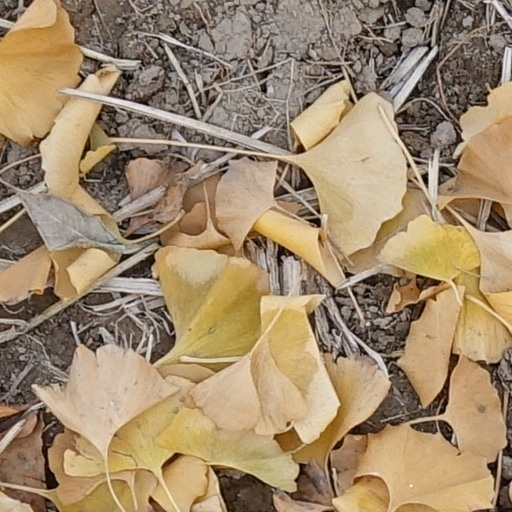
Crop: wheat